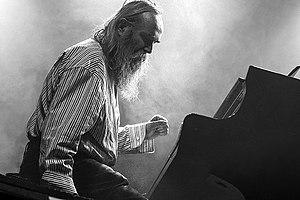
Lubomyr Melnyk est un pianiste et compositeur canadien d'origine ukrainienne.